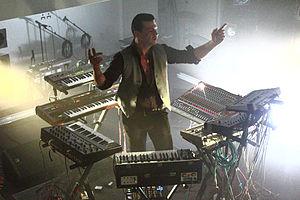
Concert d'Arnaud Rebotini au TAP - Poitiers, octobre 2013.Pour écouter l'album Music Components. Flickr Tags:&#x20
Arnaud Rebotini est un musicien et compositeur de musique électronique français, né à Nancy en 1970. Il se produit sous son propre nom, mais aussi sous le pseudonyme Zend Avesta. Il est aussi l'un des fondateurs du groupe Black Strobe. En 2018, il reçoit le César de la meilleure musique originale pour 120 battements par minute.
Denez Prigent est un auteur-compositeur-interprète français de chants en langue bretonne. Originaire de Santec, dans le Léon, ses genres de prédilection sont le kan ha diskan, chant et contre-chant à danser et surtout la gwerz, chant dramatique racontant un fait historique ou un conte emprunté à la mythologie bretonne ou celtique.